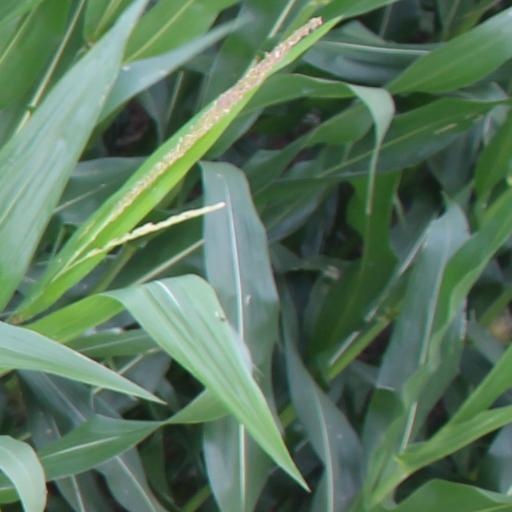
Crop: maize; corn